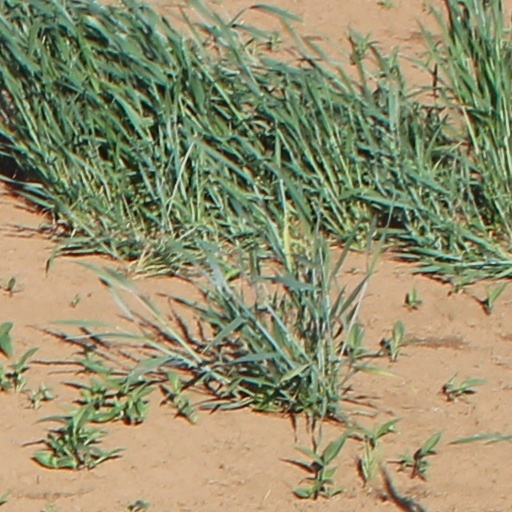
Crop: wheat